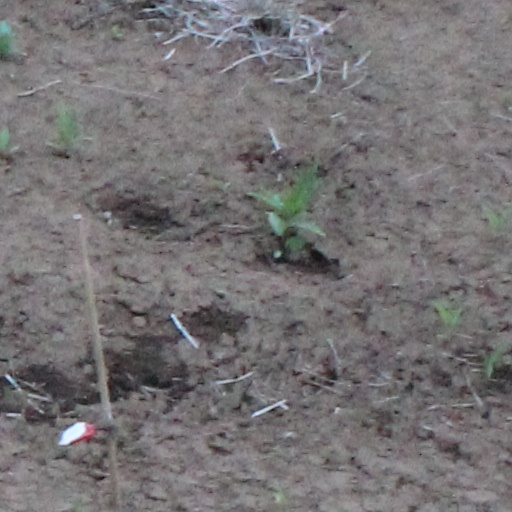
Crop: wheat